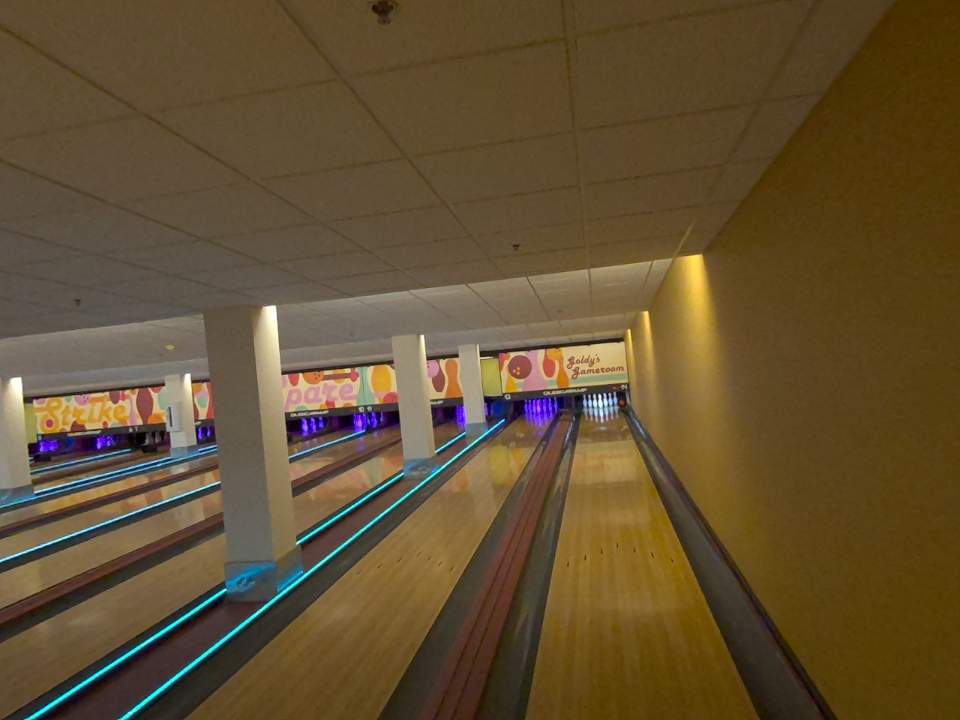
Object: bowling_ball